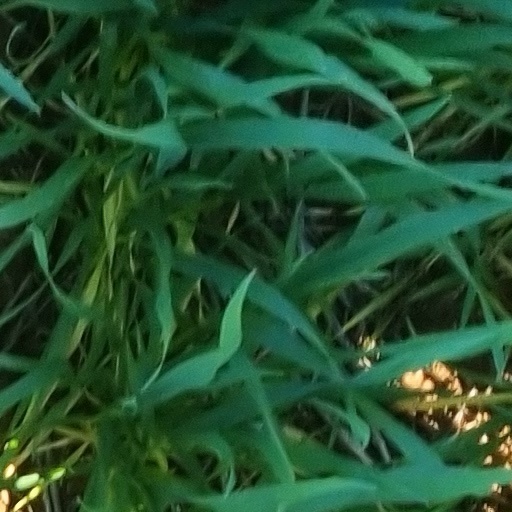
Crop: wheat